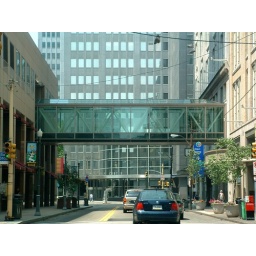
A glass enclosed Pedestrian bridge over Penn Avenue in Pittsburgh.